Museums in Basel

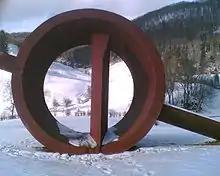
Sculpture by Nigel Hall in Schönthal

Since the late 1980s, the Basel region has seen a proliferation of new museums addressing themes of art and design, especially concerning works from more recent years. The Vitra Design Museum in Weil am Rhein presents a broad range of design topics, with a special emphasis on furniture and interior design. Though originally based on the private collection of chairs and other furniture assembled by Rolf Fehlbaum, the owner of the Vitra furniture company, the museum was established as an independent institution. The Vitra building complex has made notable contributions to the body of avant-garde architecture in the Basel region. In addition to the 1989 museum by Frank O. Gehry, the grounds feature structures by Zaha Hadid, Nicholas Grimshaw, Tadao Ando and Álvaro Siza. In 1982, the Beyeler Foundation assumed ownership of the art collection of Hildy and Ernst Beyeler, which the couple had built up over half a century. Since 1997, the works of classical modern art have been exhibited in a building designed by Renzo Piano in the town of Riehen. Featured artists include Degas, Monet, Cézanne, van Gogh, Picasso, Rothko, Warhol, Lichtenstein and Bacon. The trees in the park surrounding the highly acclaimed building were wrapped by Christo and Jeanne-Claude in 1998.